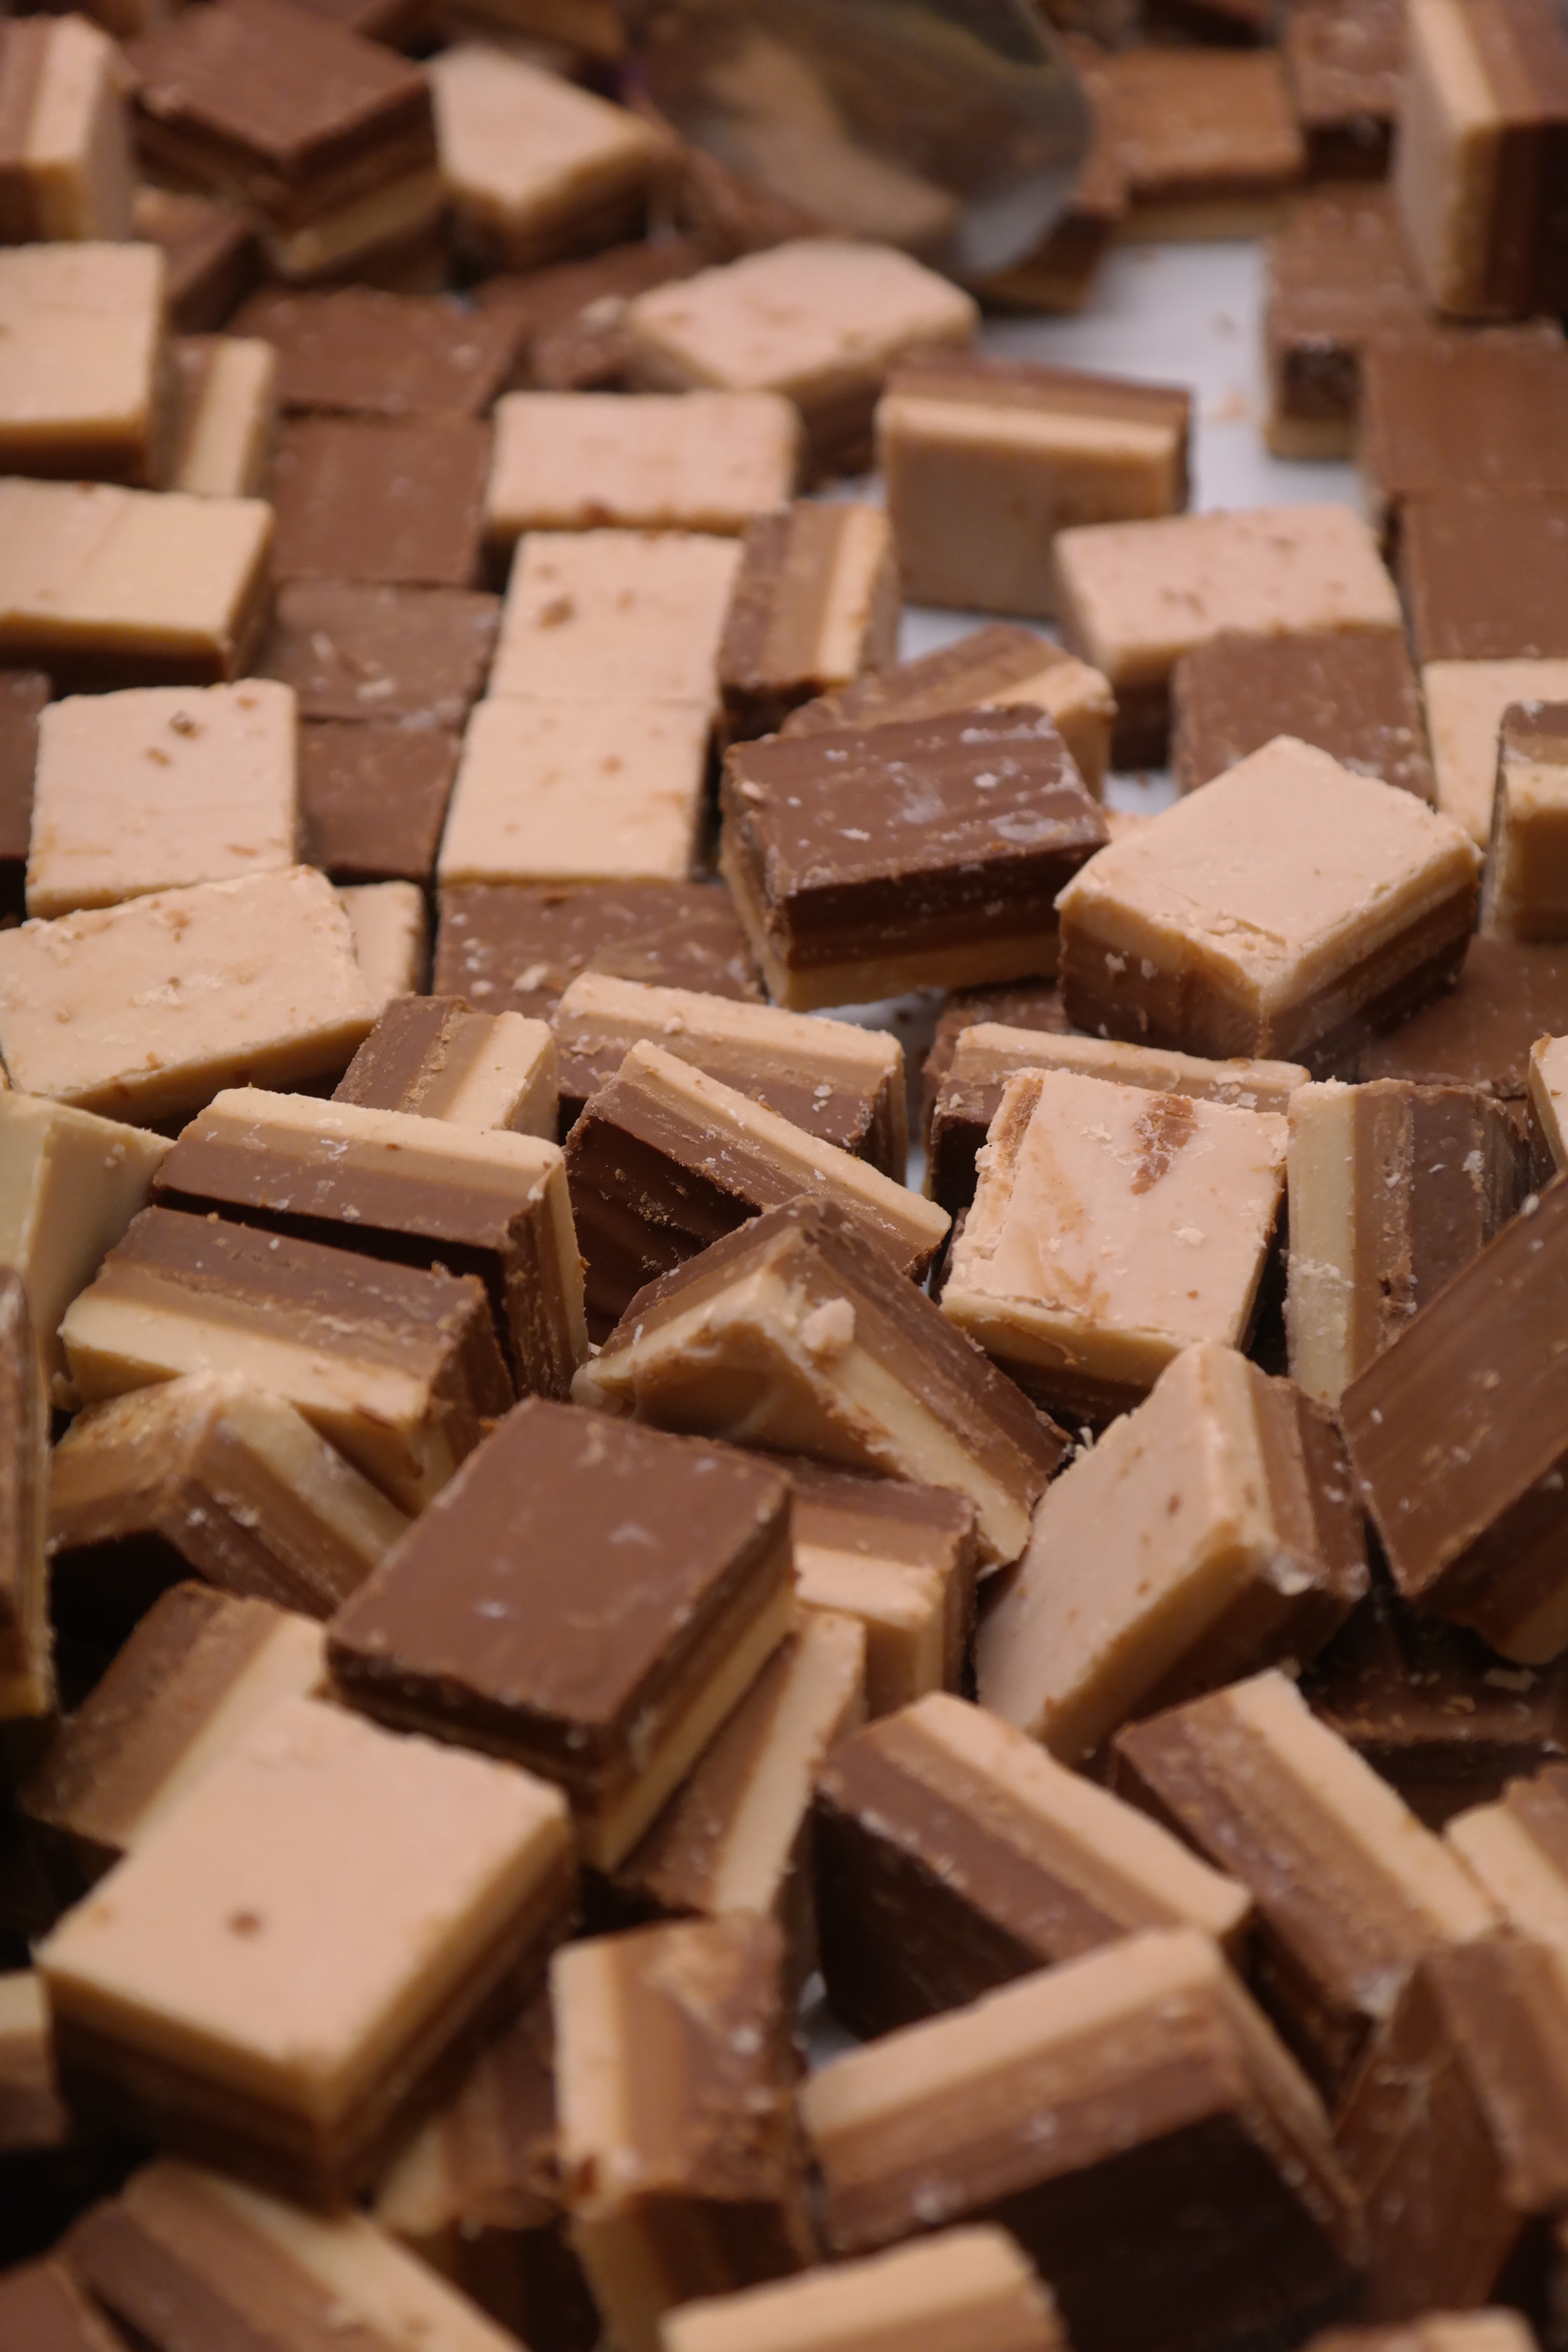
wood, sweet, food, chocolate, baking, brick, dessert, delicious, fudge, calories, cocoa, fat, sugar, fair, sweetness, confectionery, flavor, nibble, year market, unhealthy, nougat, chocolate brownie, layer nougat, nougat corners, confectionery specialities